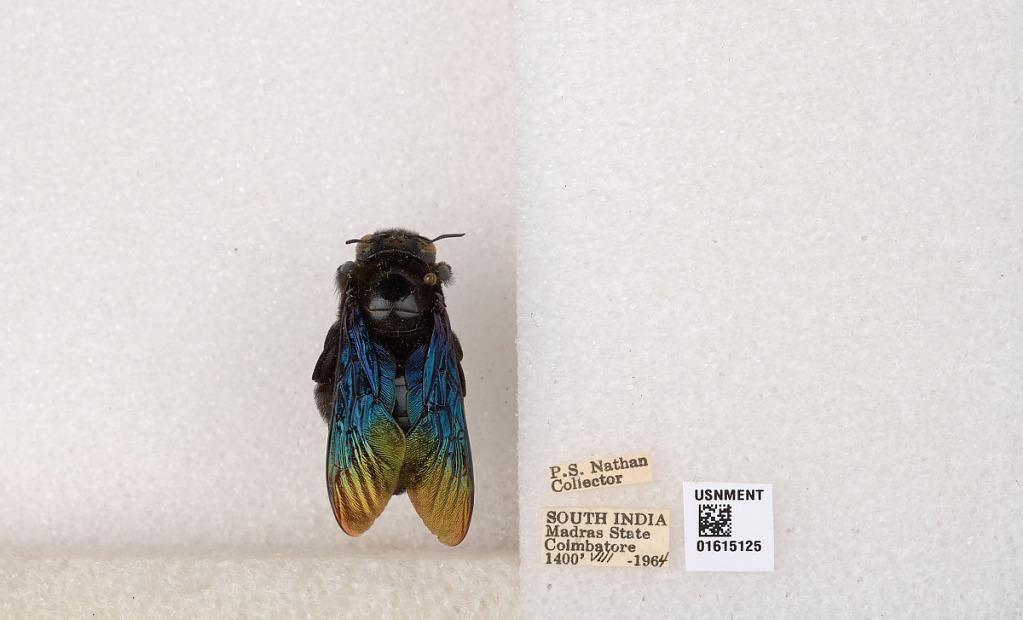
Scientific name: Xylocopa (Biluna) auripennis auripennis Lepeletier
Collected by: P. Nathan
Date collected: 1964-8-1
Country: India
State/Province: Tamil Nadu
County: Coimbatore
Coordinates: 10.9955, 76.9034